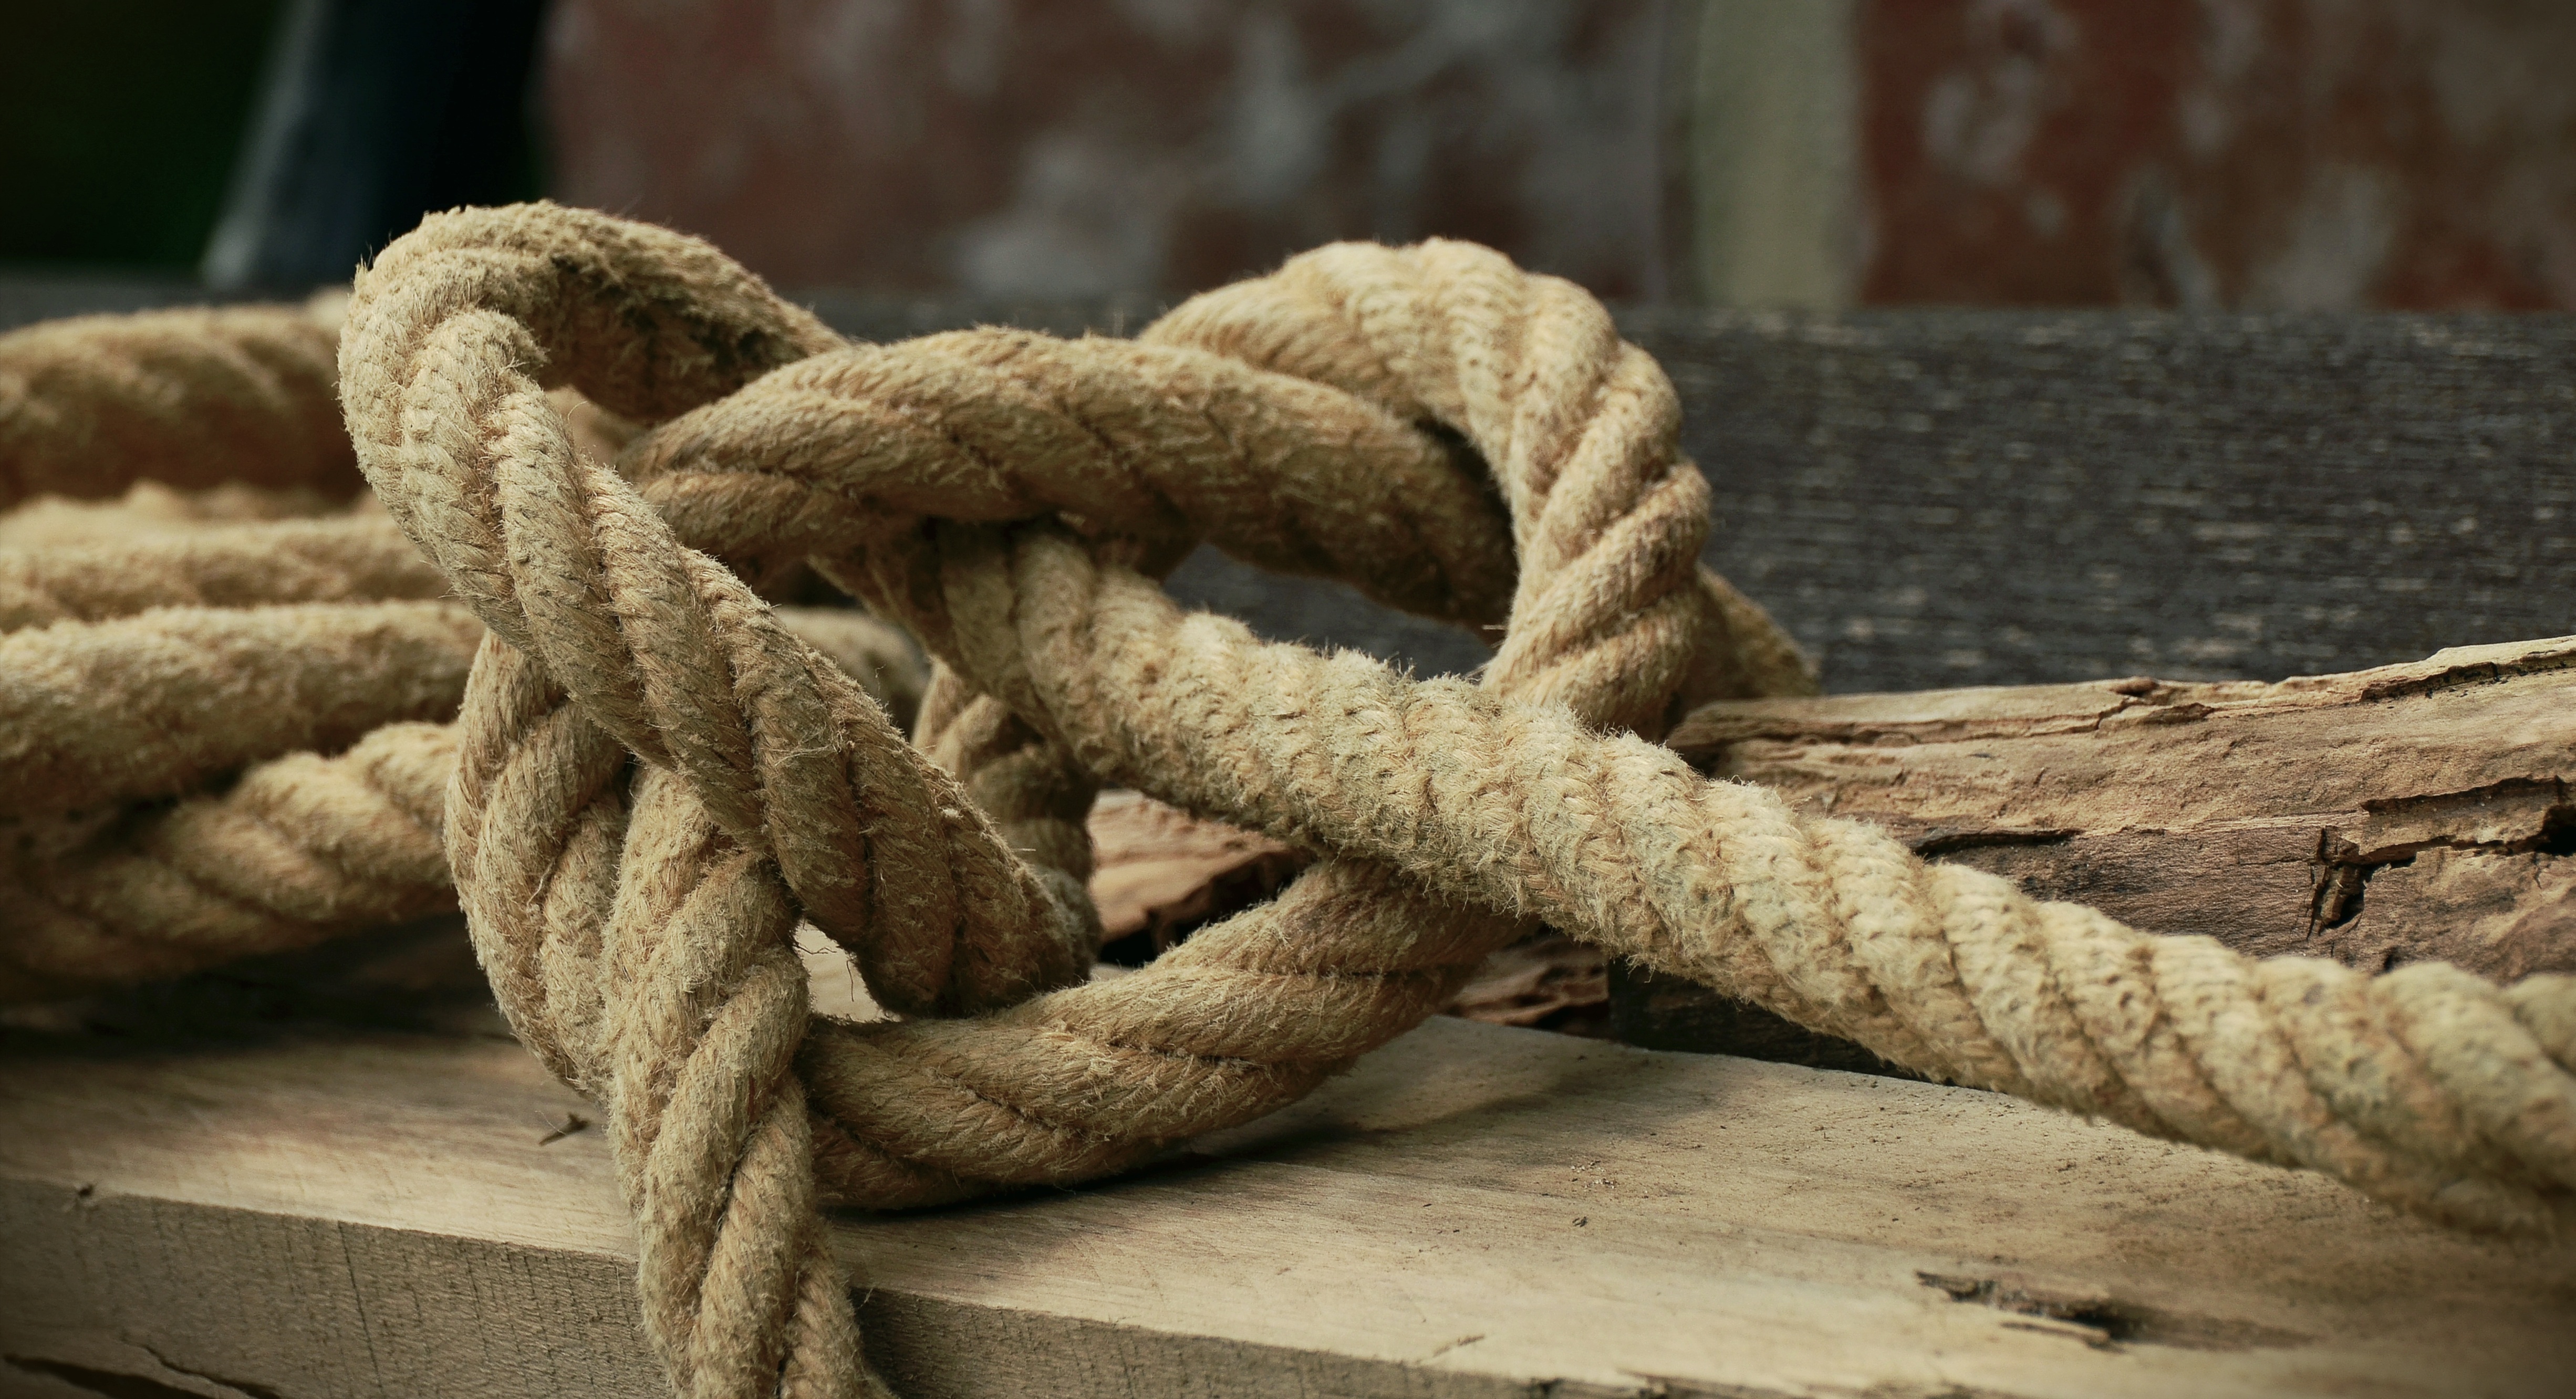
dew, rope, wood, close up, coarse, knitting, wooden structure, structures, festival, bound, knot, loop, connectedness, linked, loyalty, natural rope, hardware accessory